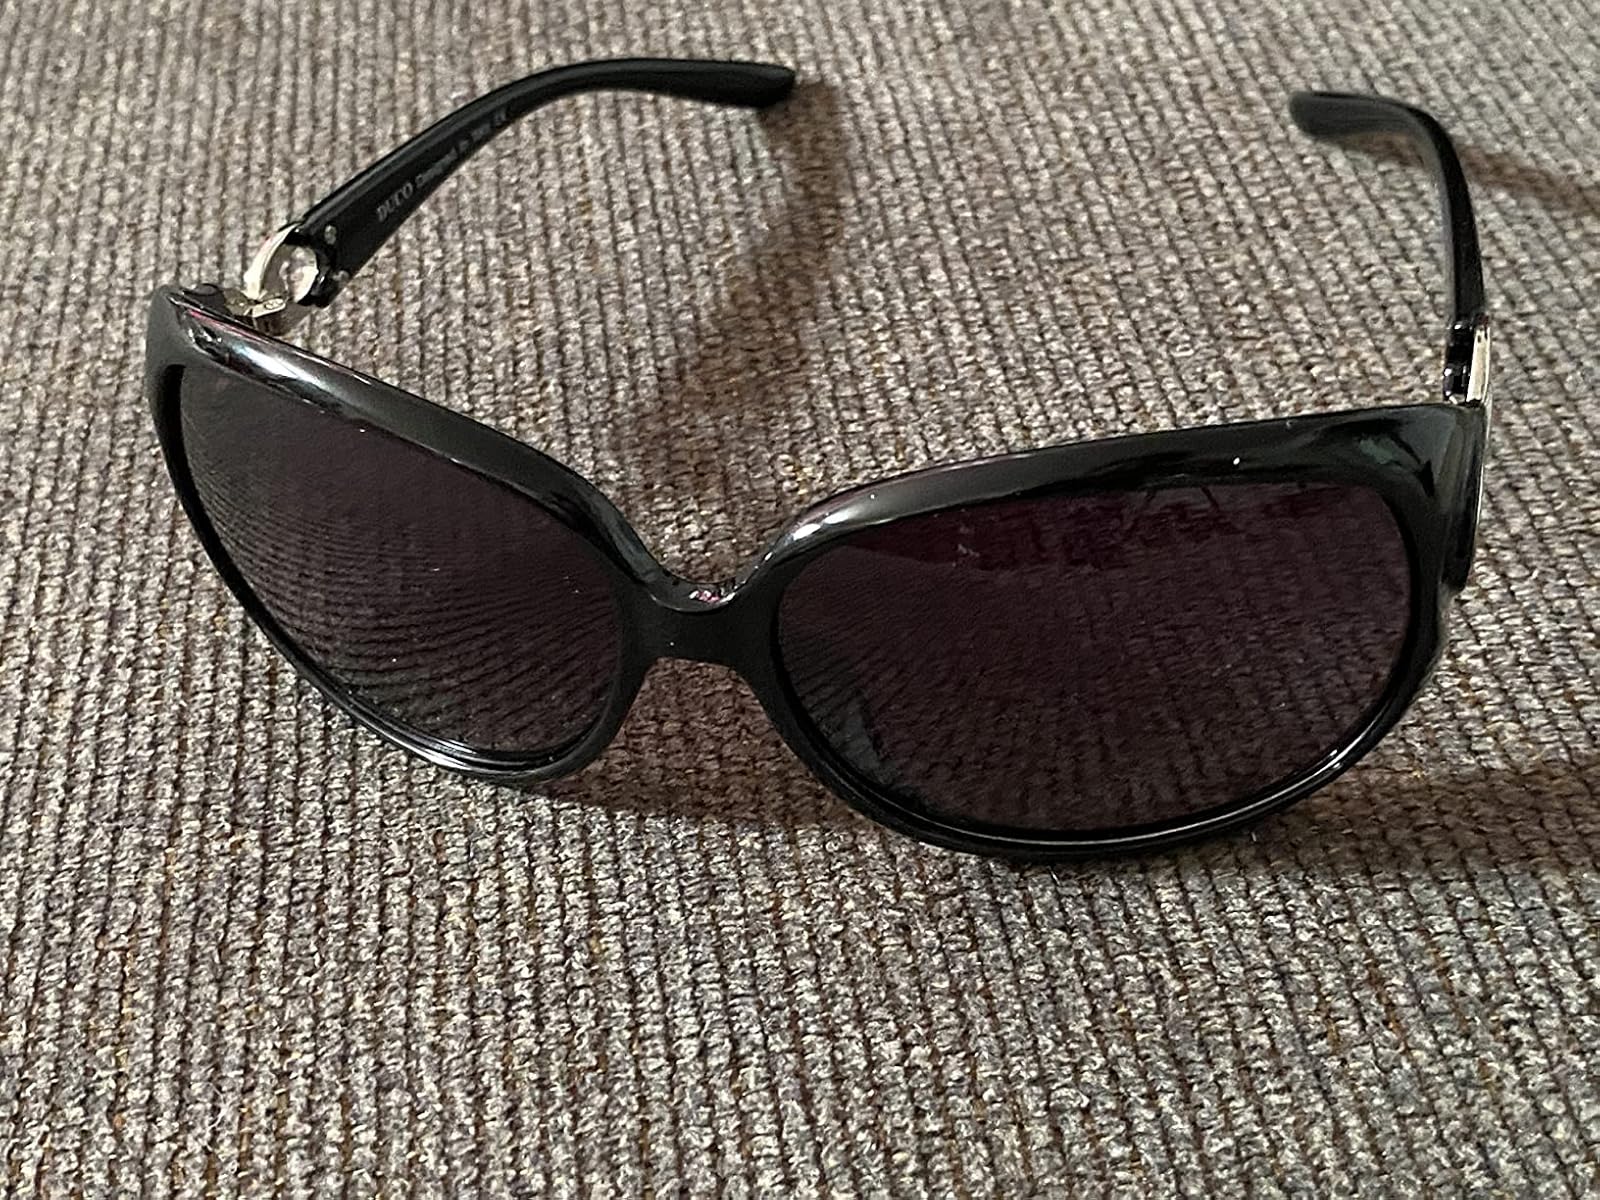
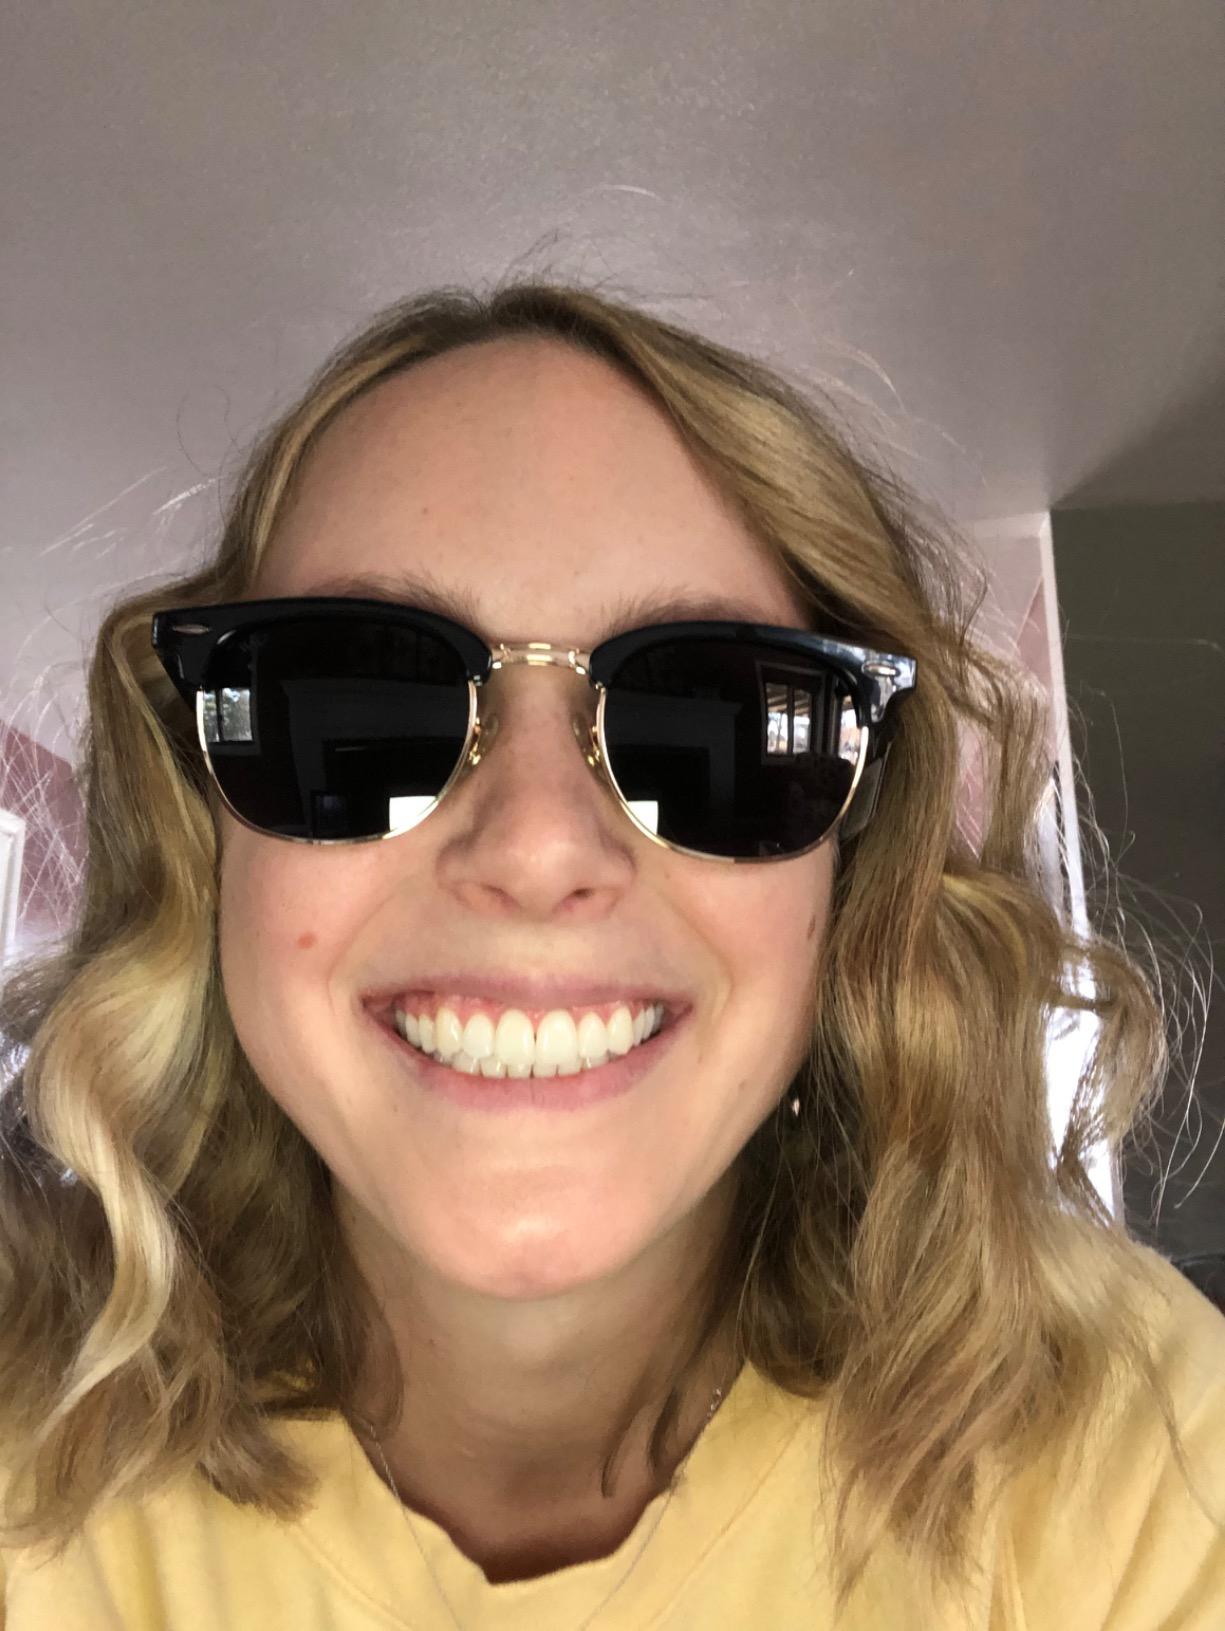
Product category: accessories_sunglasses
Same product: no